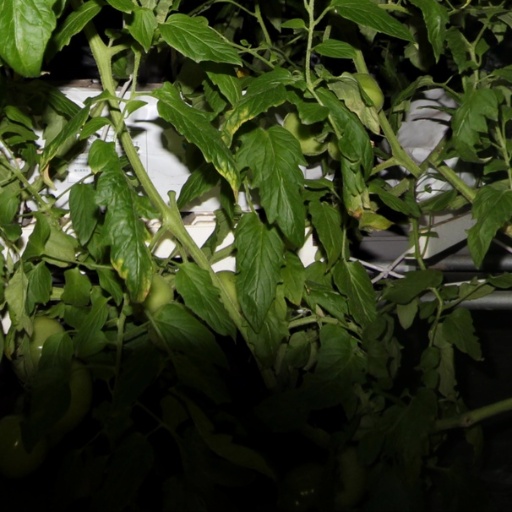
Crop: tomato